Shimla

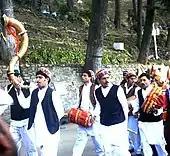
A folk celebration in Shimla

In addition to being the local hub of transport and trade, Shimla is the area's healthcare centre, hosting a medical college and four major hospitals: Indira Gandhi Hospital (Snowdown Hospital) Deen Dayal Upadhyay Hospital (formerly called Ripon Hospital), Kamla Nehru Hospital and Indus Hospital. The city's development plan aims to make Shimla an attractive health tourism spot. Major departmental headquarters of the state are also located in Shimla such as Himachal Pradesh Government Printing and Stationery Press, Himachal Pradesh State Electricity Board, and Himachal Pradesh Police Headquarters.